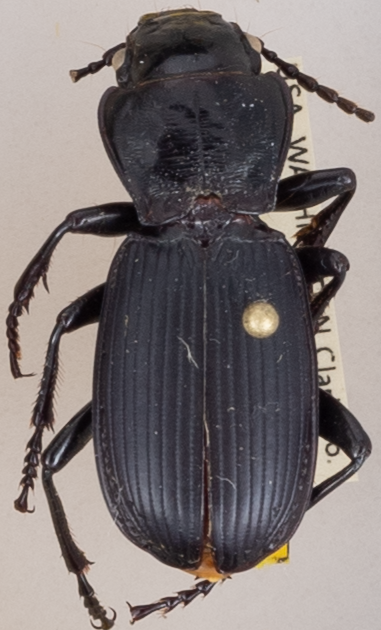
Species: Pterostichus lama
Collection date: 2018-07-10
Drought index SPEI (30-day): -1.106
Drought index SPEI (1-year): -0.62
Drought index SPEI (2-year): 0.71